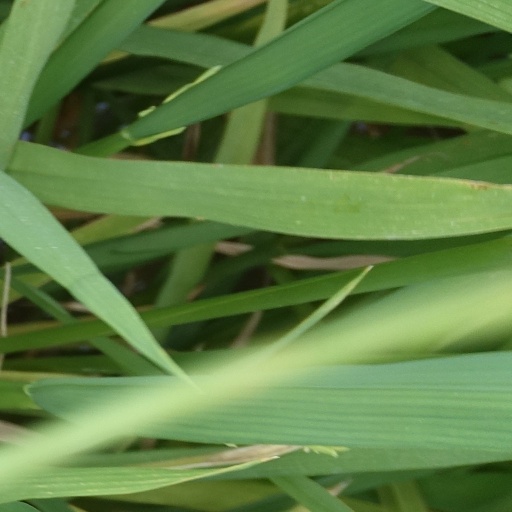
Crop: rice